Astellas Pharma

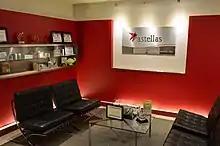
Astellas Pharma office in Canada

Astellas is a member of the Mitsubishi UFJ Financial Group (MUFJ) "keiretsu".